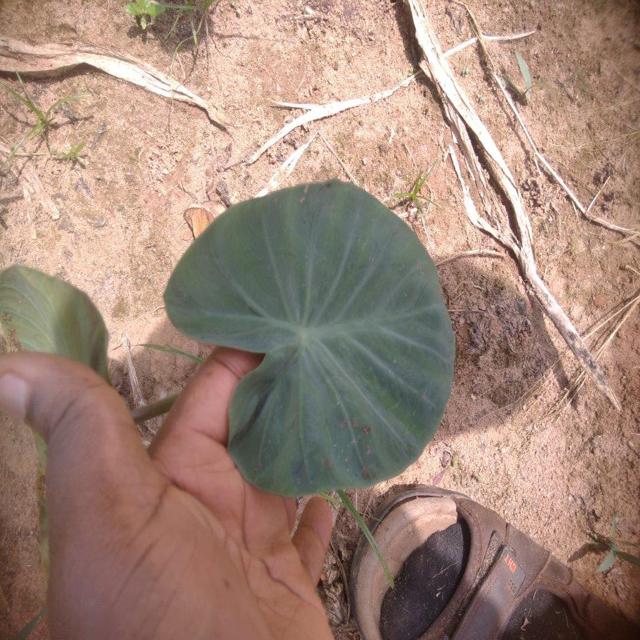
Label: Healthy